Nubya Garcia

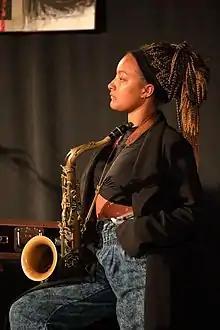
Garcia at INNtöne Jazzfestival 2019

Nubya Nyasha Garcia (born 1991) is a British jazz musician, saxophonist, composer and bandleader.